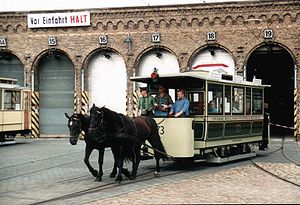
Sporvogn / Vogntypernes udvikling / Før-elektriske sporvogne
Hestesporvogn fra Große Berliner Pferde-Eisenbahn, bygget 1885.
En sporvogn er et transportmiddel, som kører på skinner. Sporvogne benyttes ligesom togsæt og metrotog som offentligt transportmiddel i storbyer, hvor trafikmængderne overstiger, hvad der rationelt kan afvikles med busdrift.